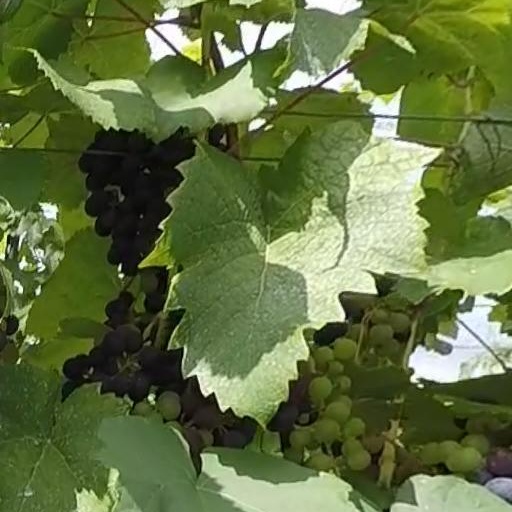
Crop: grape